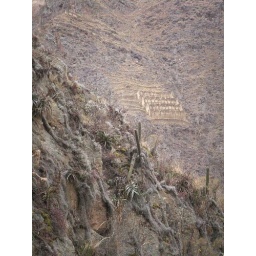
I am so fascinated by this structure on the other mountain side...nice plant people, hi!